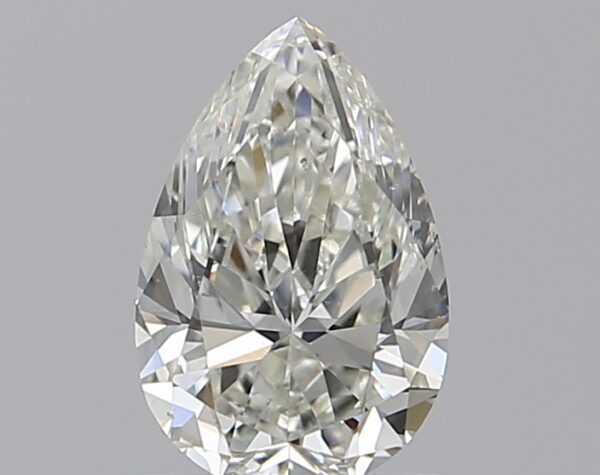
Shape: pear
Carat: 0.9
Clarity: SI1
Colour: I
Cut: EX
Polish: EX
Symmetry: EX
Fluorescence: N
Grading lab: GIA
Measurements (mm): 8.04 x 5.28 x 3.35